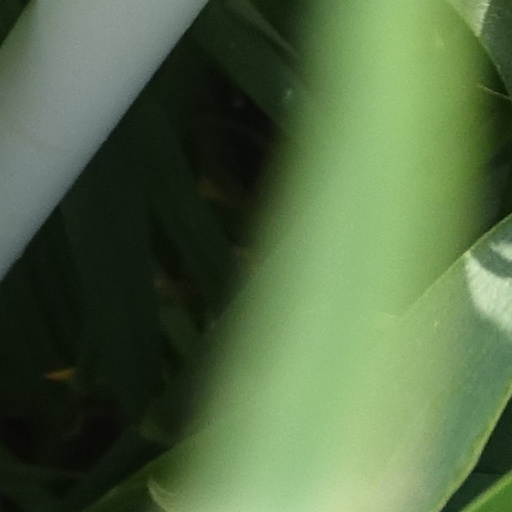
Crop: wheat